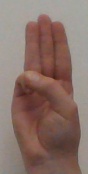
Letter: thaa